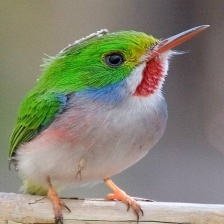
Species: CUBAN TODY
Scientific name: TODUS MULTICOLOR